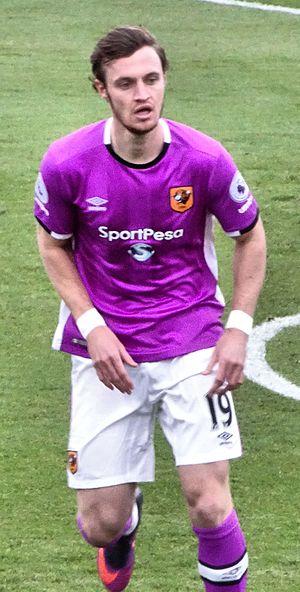
William « Will » David Keane, né le 11 janvier 1993 à Stockport, est un footballeur anglais qui évolue au poste d'avant-centre à Ipswich Town.